Cyclone Joy

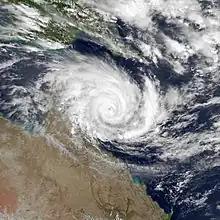
Cyclone Joy approaching Australia on December 22

Severe Tropical Cyclone Joy struck Australia in late 1990, causing the third highest floods on record in Rockhampton, Queensland. This cyclone began as a weak tropical low near the Solomon Islands, and initially moved westward. On 18 December, it was named Joy, becoming the 2nd named storm of the 1990–91 Australian region cyclone season. After turning southwest, Joy developed a well-defined eye and strengthened to maximum sustained winds of while approaching Cairns in Far North Queensland. Brushing the city with strong winds, the cyclone soon weakened and turned southeast. Joy later curved back southwest, making landfall near Townsville, Queensland on 26 December. It dissipated the next day; remnant moisture continued as torrential rainfall over Queensland for two weeks.